Gnosticism in modern times

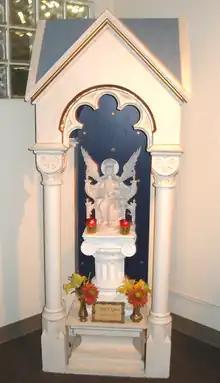
Statue of Sophia in an Ecclesia Gnostica chapel in Los Angeles, California.

Gnosticism in modern times, commonly known as Neo-Gnosticism, includes a variety of contemporary religious movements, stemming from Gnostic ideas and systems from ancient Roman society. Gnosticism is an ancient name for a variety of religious ideas and systems, originating in Jewish-Christian milieux in the first and second century CE.